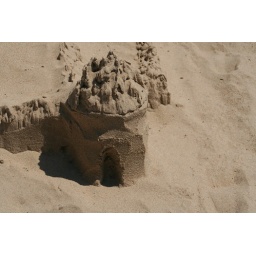
Sand sculptures at a sand sculpture building competition at the beach in Grand Haven.